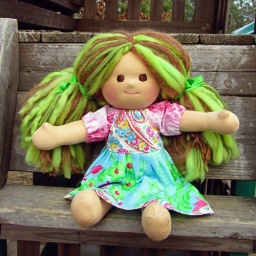
12 inches, medium tan skin, dark brown eyes, light brown hair with apple green funky bitsDress by TheMelamooseCo on Etsy